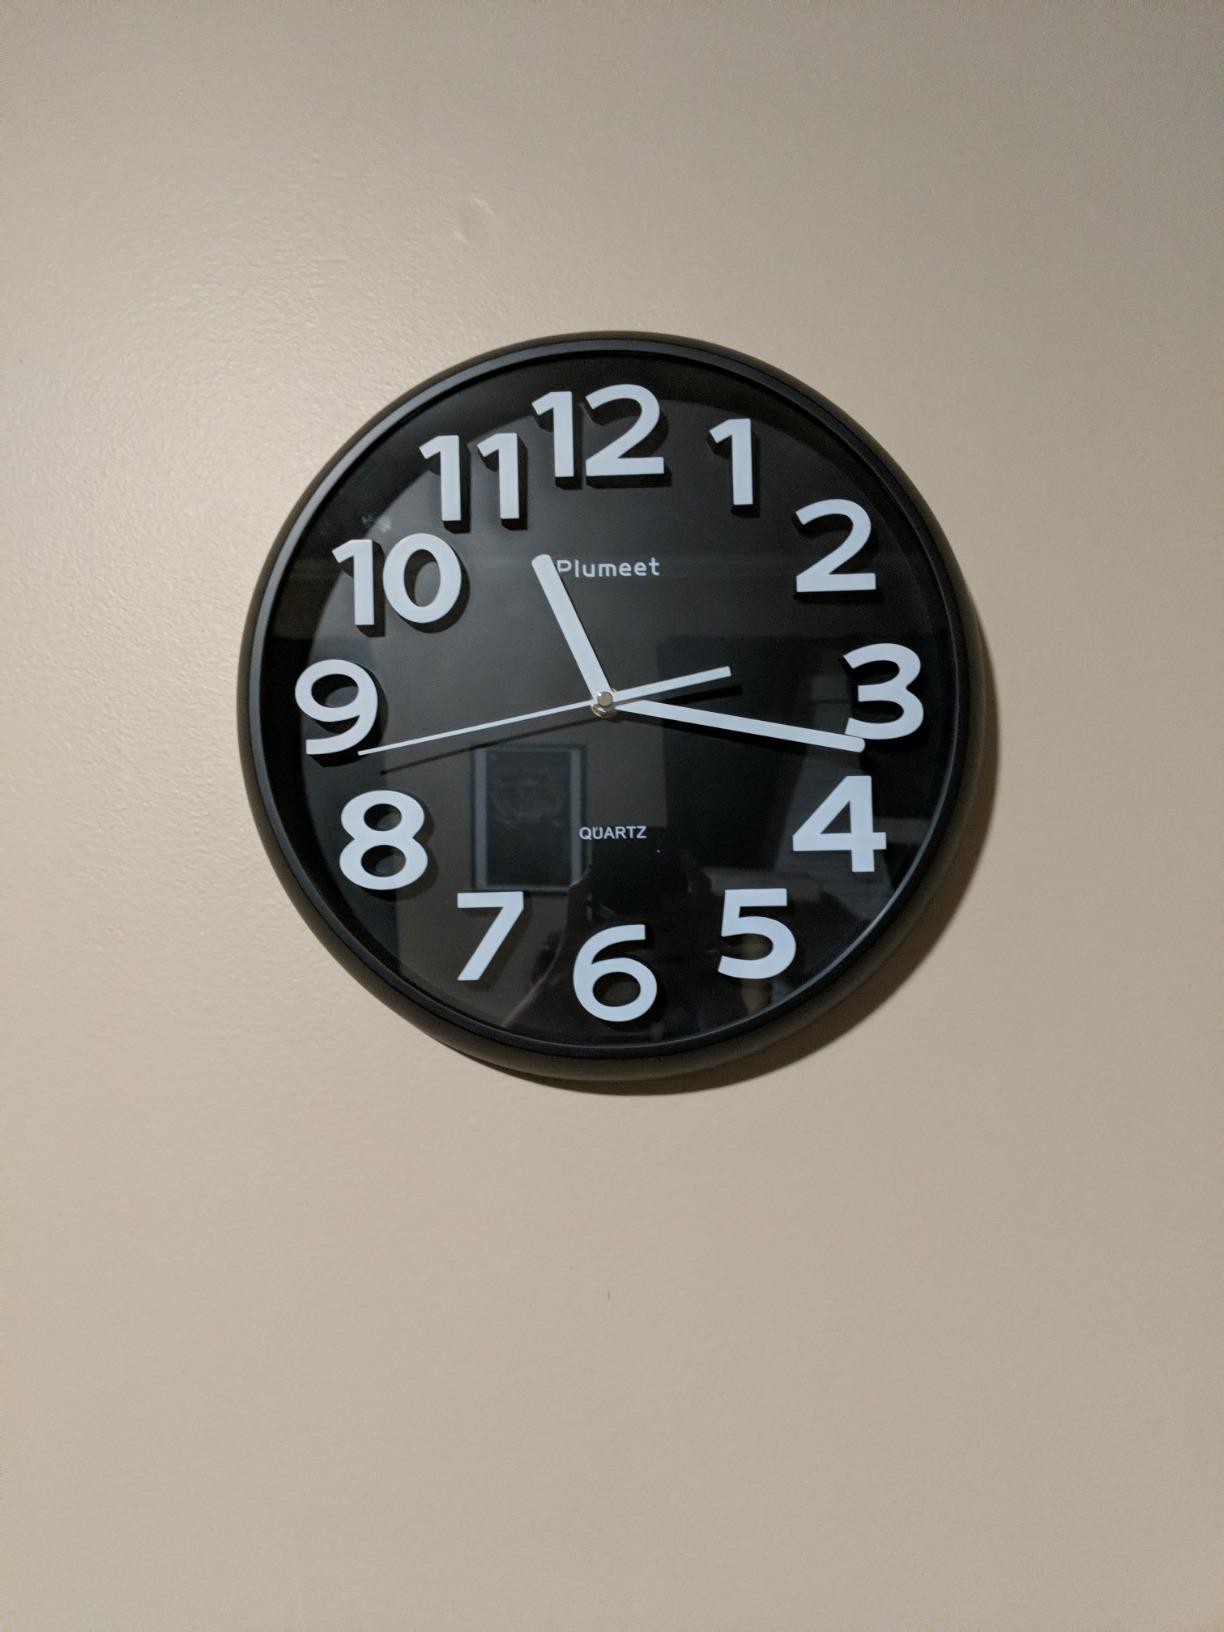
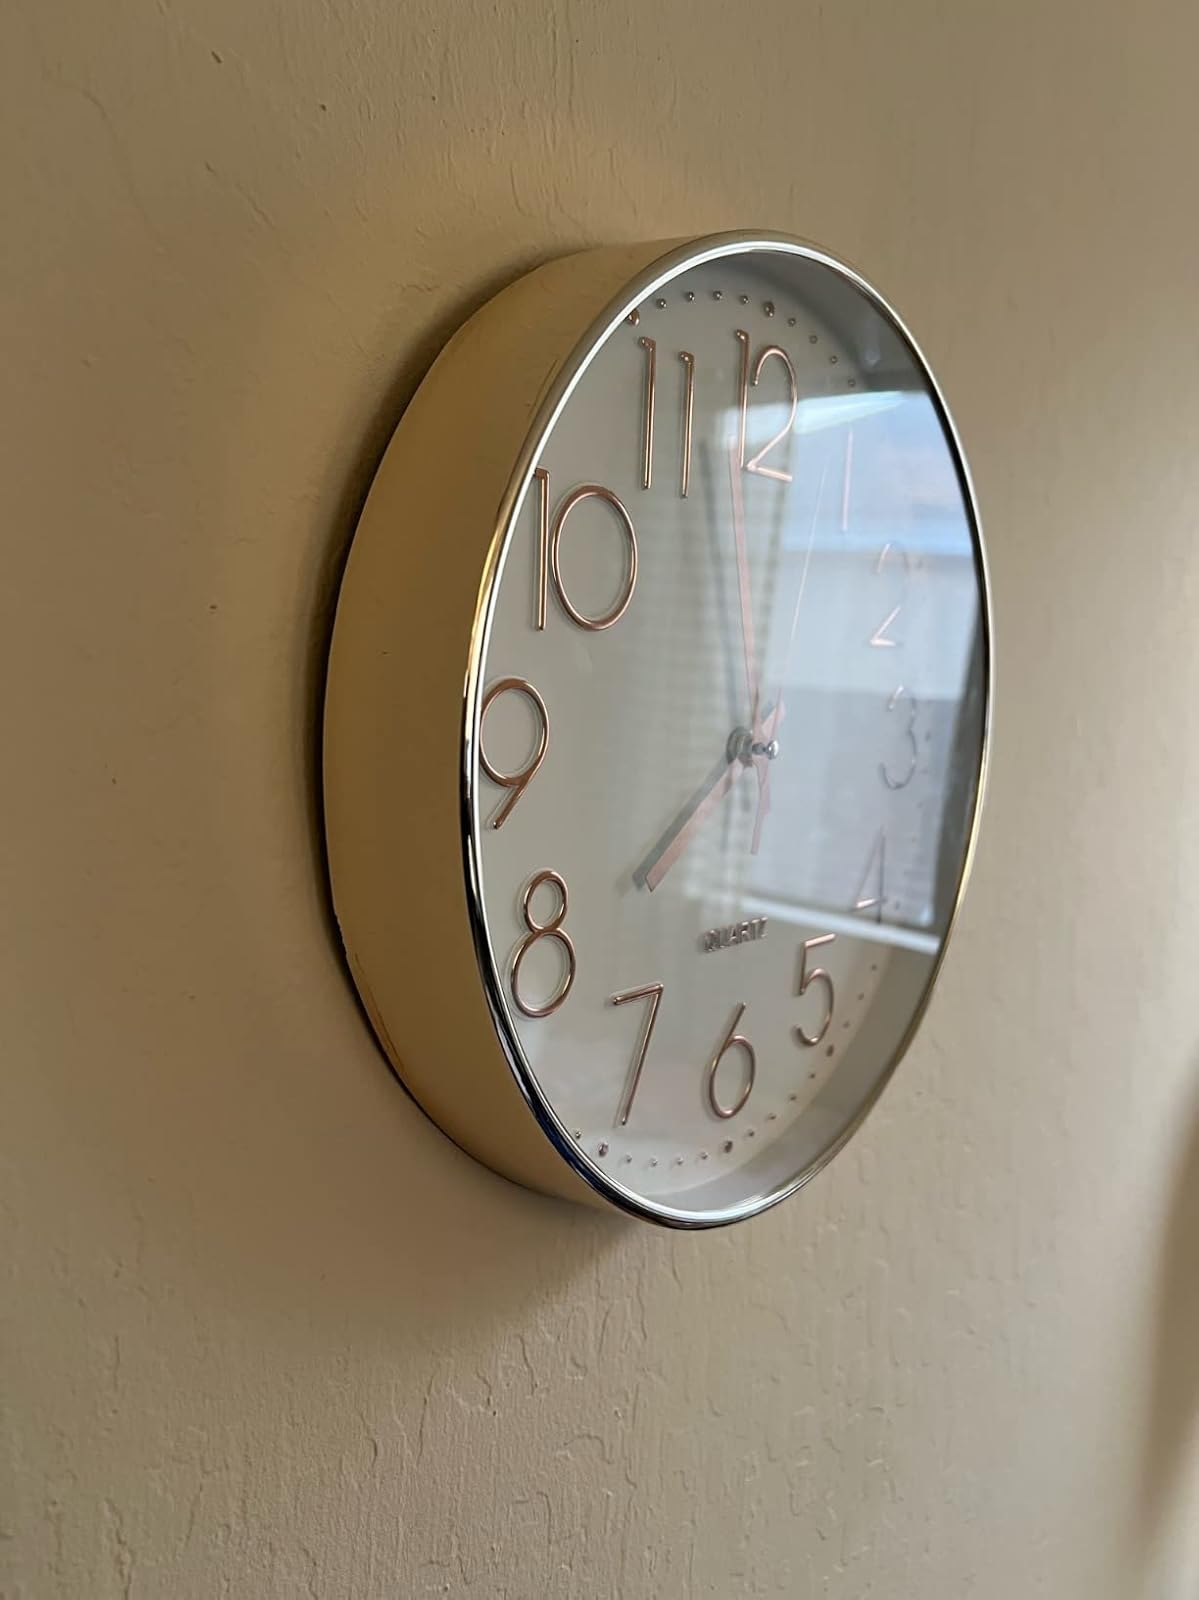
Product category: clock
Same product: no